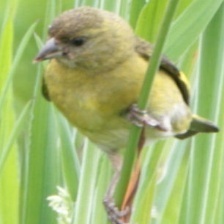
Species: ANDEAN SISKIN
Scientific name: SPINUS SPINESCENS